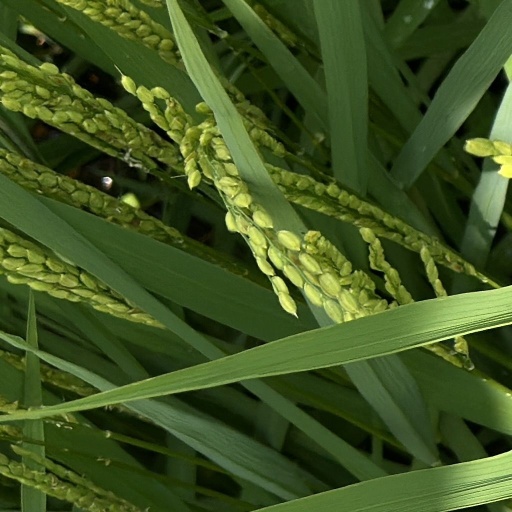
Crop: rice